Cessna Citation II

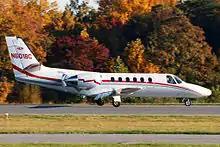
A Citation II seen shortly after landing

The Citation II (Model 550) was developed to provide the same docile low-speed handling and good short-field performance as the preceding Citation I while addressing a primary criticism of that aircraft — its relatively slow cruise speed of around at altitude. The II stretches the Citation I fuselage by 1.14m (3 ft 9in), increasing seating capacity to ten (two pilots and eight passengers) and gross weight to .